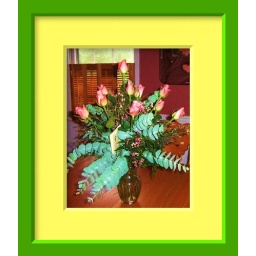
Always love roses in my home